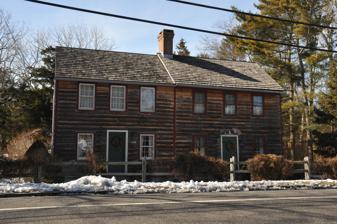
Building: John Corson Jr. House
Country: United States of America
Year built: 1710
Building in Upper Township, New Jersey John Corson Jr. House General information Address 1542 Shore Road, Upper Township, New Jersey Coordinates 39°13′46″N 74°41′09.3″W / 39.22944°N 74.685917°W / 39.22944; -74.685917 Year(s) built c. 1710 New Jersey Register of Historic Places Designated April 28, 2006 Reference no. 4727 The John Corson Jr. House is located at 1542 Shore Road ( U.S. Route 9 ) in Upper Township of Cape May County, New Jersey , United States. The oldest part of the house was built around 1710. It was listed on the New Jersey Register of Historic Places in 2006. A 300-acre (120 ha) plot was purchased here, then in the Province of West Jersey , by John Corson Sr. in 1695. The property was divided between his three sons, Andrew, Jacob, and John Corson Jr., who probably built the house around 1710. After his death in 1739, his son David Corson inherited it. In 1811, he divided the property among his ten children. Archaeological site United States historic place John Corson Jr. House Site U.S. National Register of Historic Places New Jersey Register of Historic Places Area 0.33 acres (0.13 ha) NRHP reference No. 06000686 NJRHP No. 5423 Significant dates Added to NRHP February 12, 2015 Designated NJRHP December 17, 2014 The John Corson Jr. House Site is a 0.33-acre (0.13 ha) archaeological site located on the property. It was added to the National Register of Historic Places on February 12, 2015. According to the nomination form, the site is significant in archaeology for "its potential to contribute important information, absent in historic documents and accounts, about southern New Jersey's dispersed farm settlements, trade patterns and consumerism, agricultural practices, and diet." Note, the house is listed as a non-contributing building. See also National Register of Historic Places listings in Cape May County, New Jersey List of the oldest buildings in New Jersey References